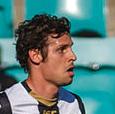
Age: 27